Johannes Gijsbert Vogel

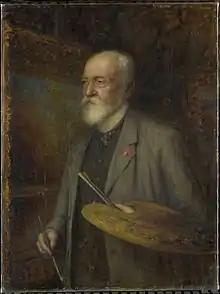
Johannes Gijsbert Vogel, by Gijsbertus Derksen

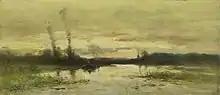
Landscape with a canal near Hilversum

Vogel was born in Hooge Zwaluwe, (Drimmelen), as the son of the local mayor and moved to the Hague, where he became a pupil of Andreas Schelfhout. He became a member of Pulchri Studio and married Maria Henrietta Catherina van Wielik on 26 April 1854. After she died on 4 January 1892 he remarried the painter Margaretha Roosenboom, who was the granddaughter of his former teacher Schelfhout. After she died in 1896 he remarried a third time on 25 March 1902 to Margo Adelaide Eldine Fannij Gaijmans.